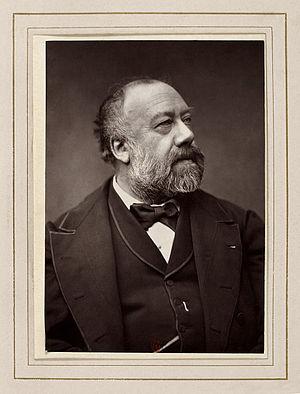
Gustave Nadaud (1820-1893), poète et chansonnier.
La rue Gustave-Nadaud est une voie du 16ᵉ arrondissement de Paris, en France.
La société du Caveau, appelée en abrégé le Caveau, est le nom sous lequel a été connue une célèbre société bachique, chantante et littéraire parisienne créée en 1729 à Paris par Pierre Gallet et qui se réunissait deux fois par mois dans la salle basse d'un cabaret rue de Buci. Elle a compté des personnalités comme Piron et le Comte de Caylus.
Gustave Nadaud, né à Roubaix le 20 février 1820 et mort à Paris 16ᵉ le 28 avril 1893, est un goguettier, poète et chansonnier français.